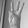
ASL letter: W